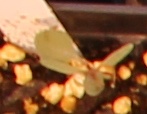
Label: Redroot Pigweed